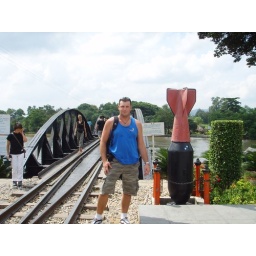
bridge over river kwai